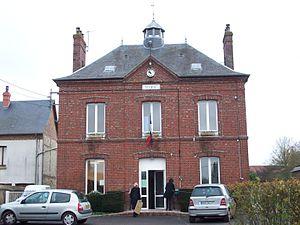
Mairie d'Amfreville-sous-les-Monts, située dans le lieu-dit du Plessis, sur le plateau.
Amfreville-sous-les-Monts est une commune française située dans le département de l'Eure, en région Normandie. Les habitants en sont les Amfrevillais.